Grabouw

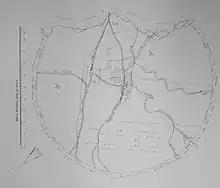

The original Chairouqua name for the region where Grabouw is located is unfortunately not known. However a wide range of different names sprung up in colonial times. The town's location was first a stopping point for wagons on the route eastwards from Cape Town, along the route which the N2 highway now follows. The area was known at the time as ""Koffiekraal"". Another colonial name for the area was ""Groenland"" ("Greenland" in Dutch) - a name given by early European settlers to various parts of the region, but which now applies only to the mountainous area to the north. The town itself was created on the farm ""Grietjiesgat"", bought in 1856 by Wilhelm Langschmidt, a painter from Cape Town, who started the community around his wife's little trading store. Langschmidt named the village after the German town Grabow where he was born. It was initially spelt as "Grabau".